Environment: real
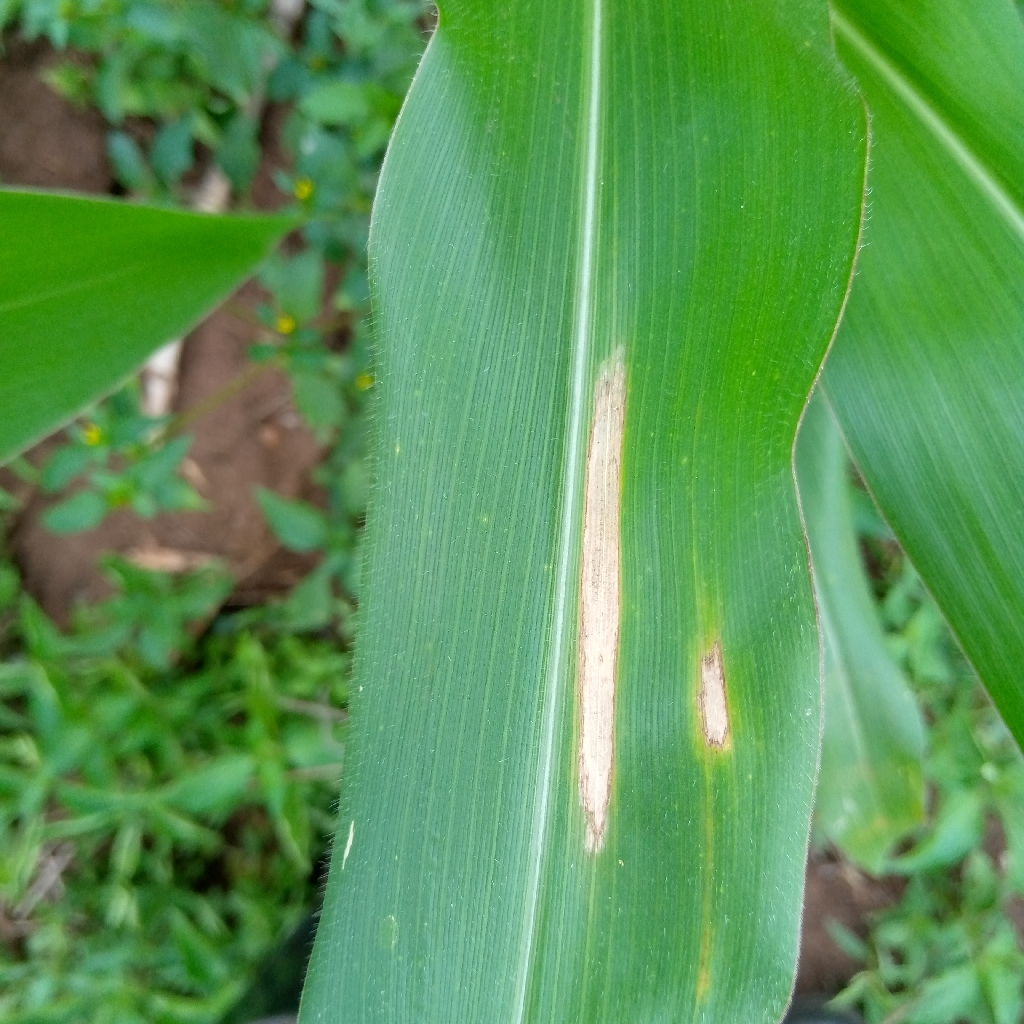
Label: northern_corn_leaf_blight